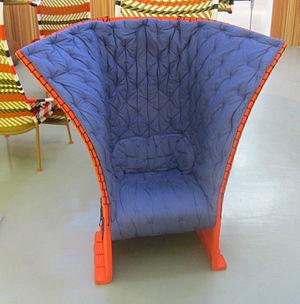
I Feltri est un fauteuil créé par le designer italien Gaetano Pesce et produit par l'entreprise d'ameublement Cassina depuis 1987.